Lessie Bates Davis Neighborhood House

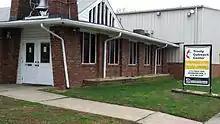
Trinity Outreach Center

Trinity Outreach Center is the location of LBDNH's Teen TeenREACH (Responsibility, Education, Achievement, Caring, and Hope), which provides youth activities during non-school hours and throughout the school year as well as during the summer through the use of six core components: